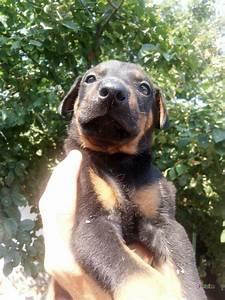
dog